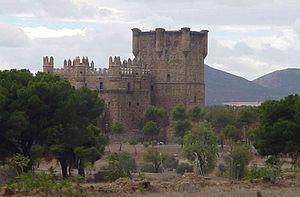
Guadamur est une commune d'Espagne de la province de Tolède dans la communauté autonome de Castille-La Manche.